Gordon K. Larson

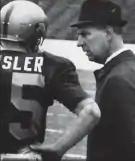

Gordon K. Larson (June 15, 1924 – June 12, 2005) was an American football coach and college athletics administrator in Ohio. He served as the head coach at the University of Akron from 1961 to 1972, compiling a record of 74–33–5. Larson's 74 wins are second most in the history of the Akron Zips football program, trailing only the 80 tallied by his assistant and successor, Jim Dennison. Larson died at the age of 80 on June 12, 2005, at his home in The Villages, Florida.